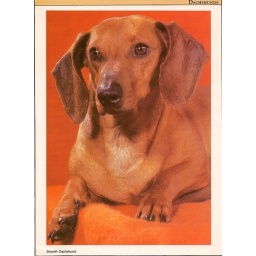
a page from a dog breed book.i really like the sparkle in this dogs eyes.